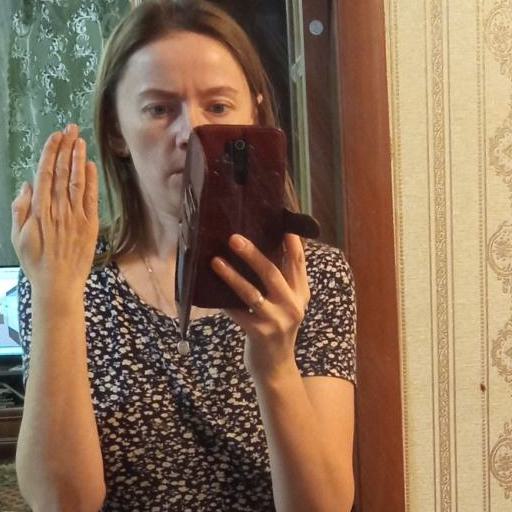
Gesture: no_gesture